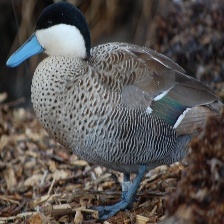
Species: PUNA TEAL
Scientific name: ANAS PUNA
ImageNet parent category: drake